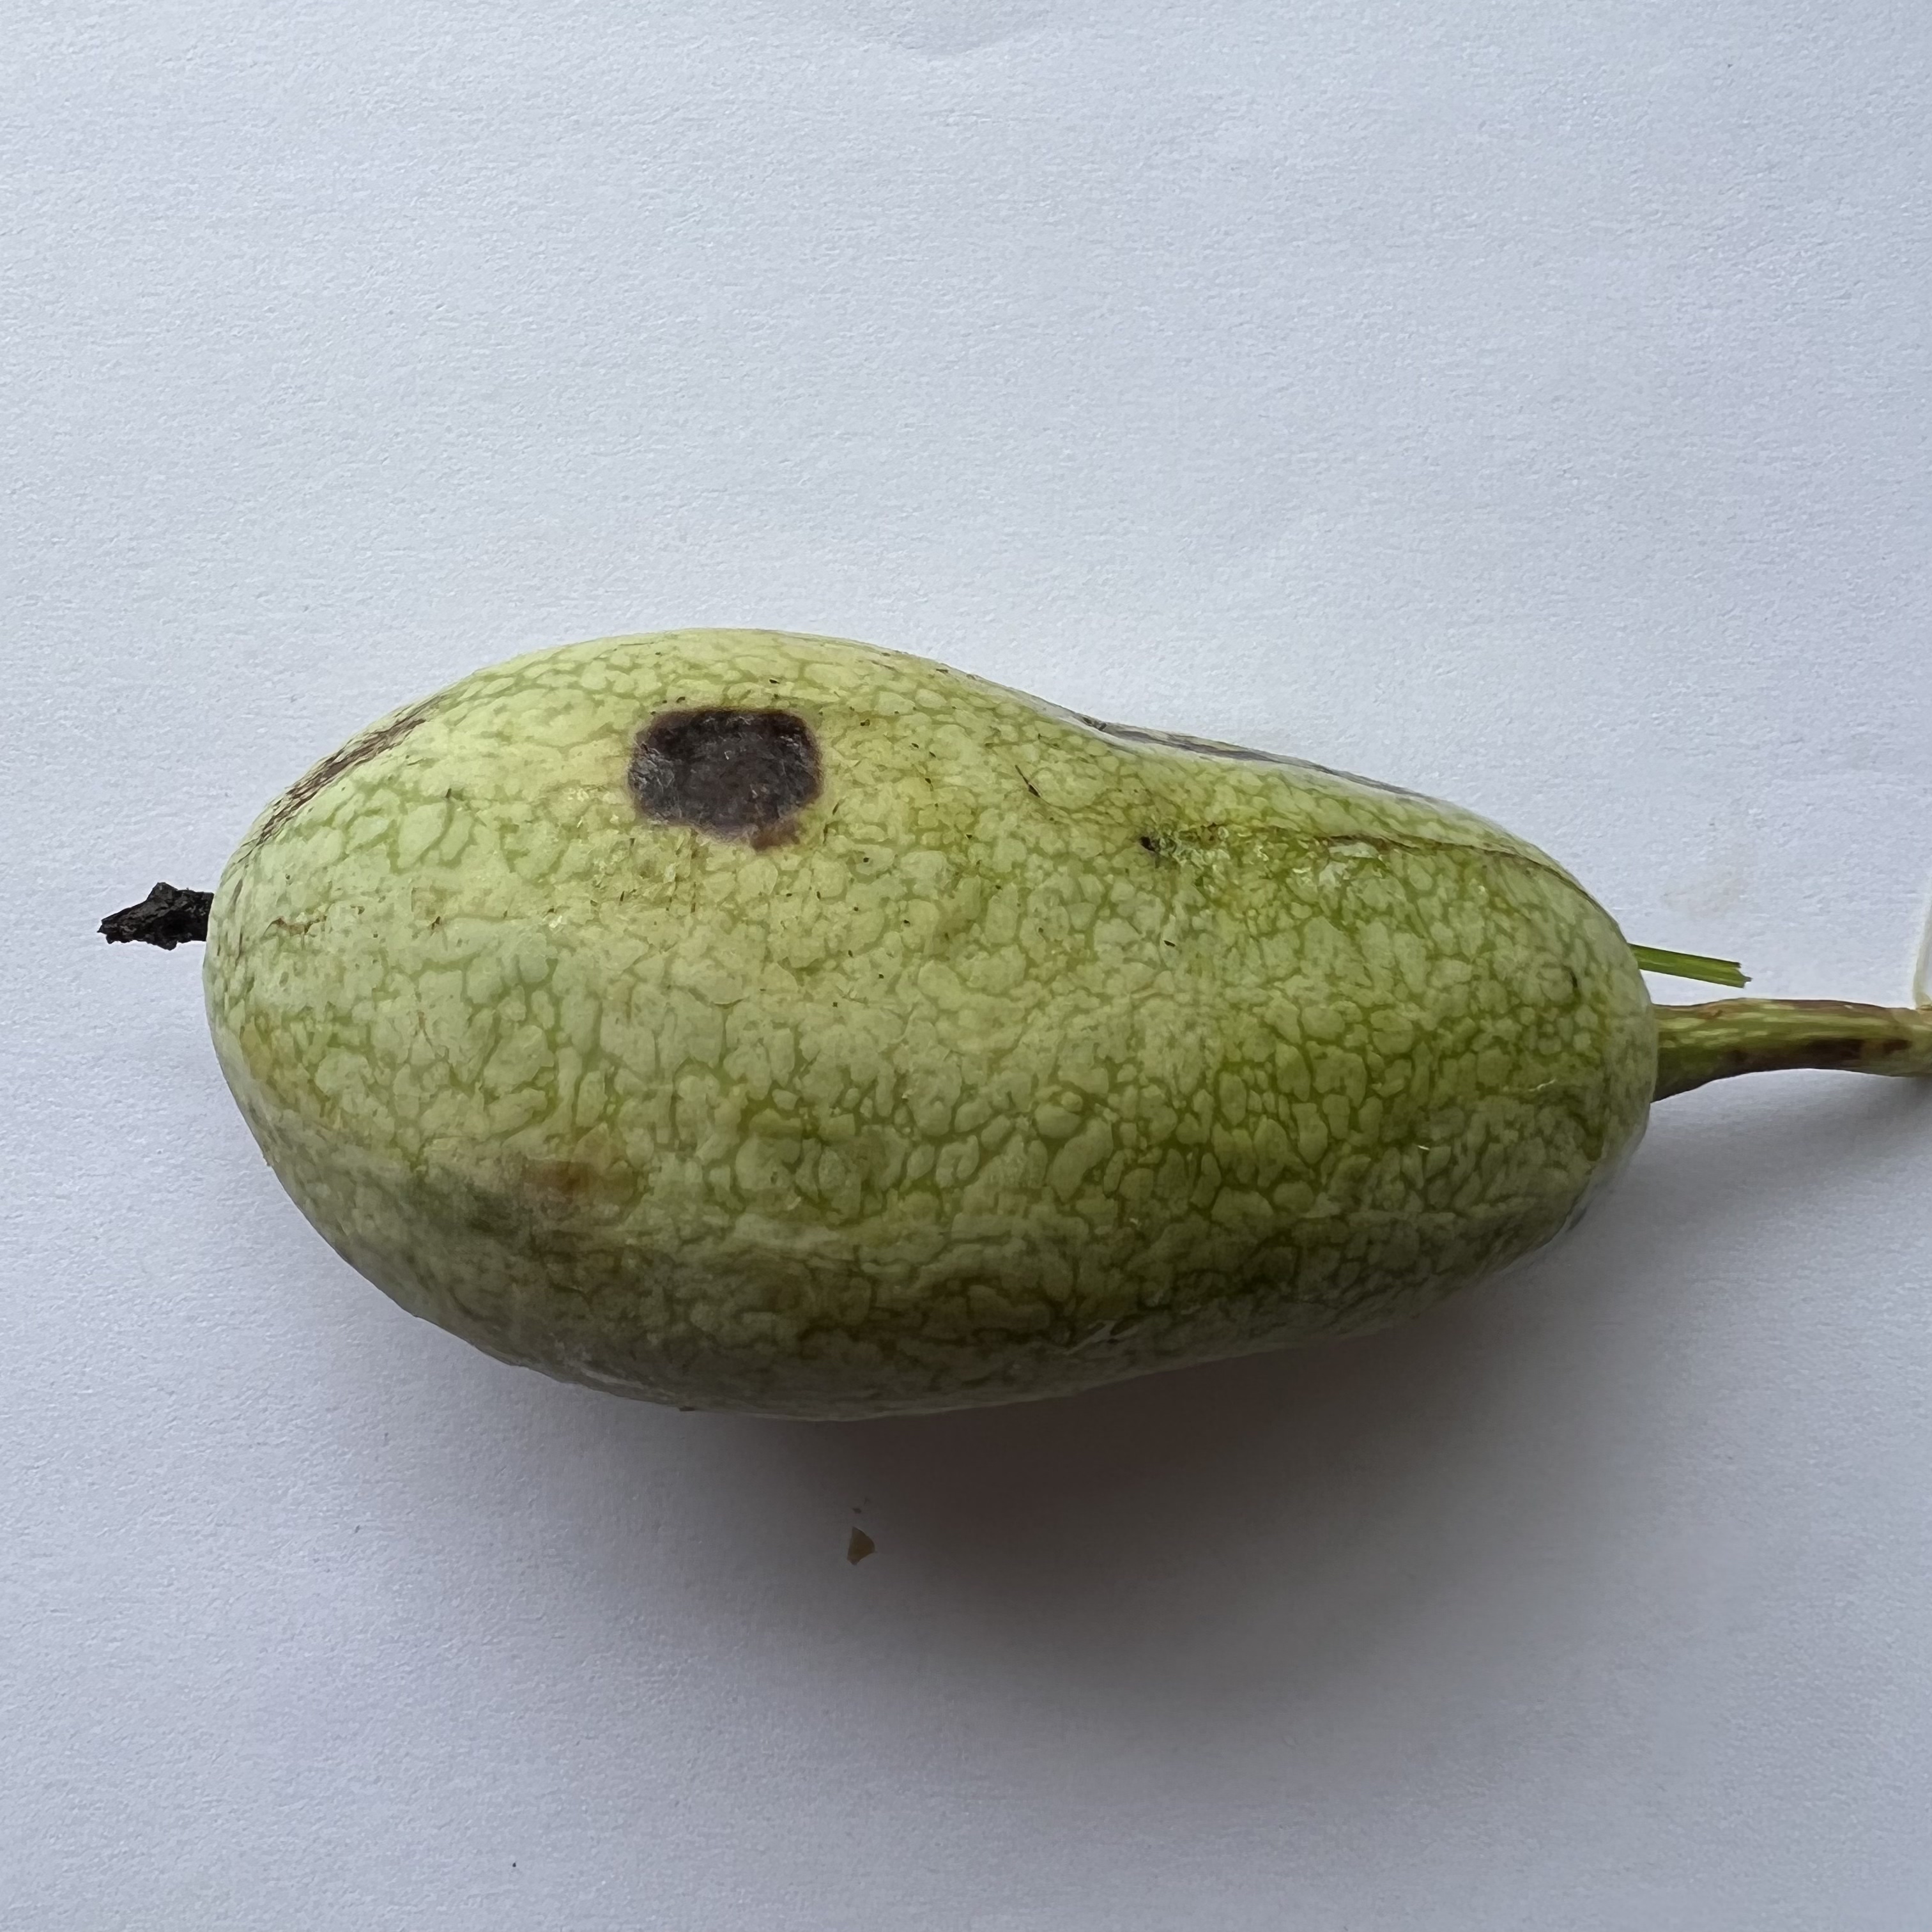
Label: Anthracnose